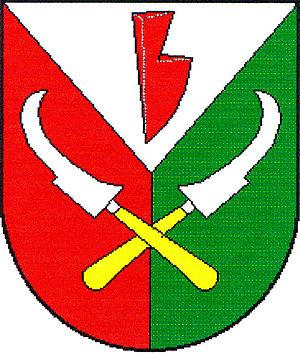
Nížkovice est une commune du district de Vyškov, dans la région de Moravie-du-Sud, en République tchèque. SSa population s'élevait à 694 habitants en 2017.